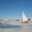
Label: ship